Eaux-Puiseaux

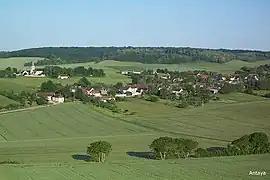
A general view of Eaux-Puiseaux

Eaux-Puiseaux is a commune in the Aube department in north-central France.